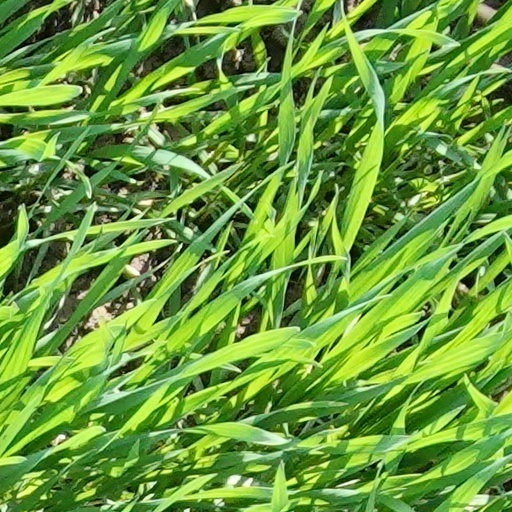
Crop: wheat